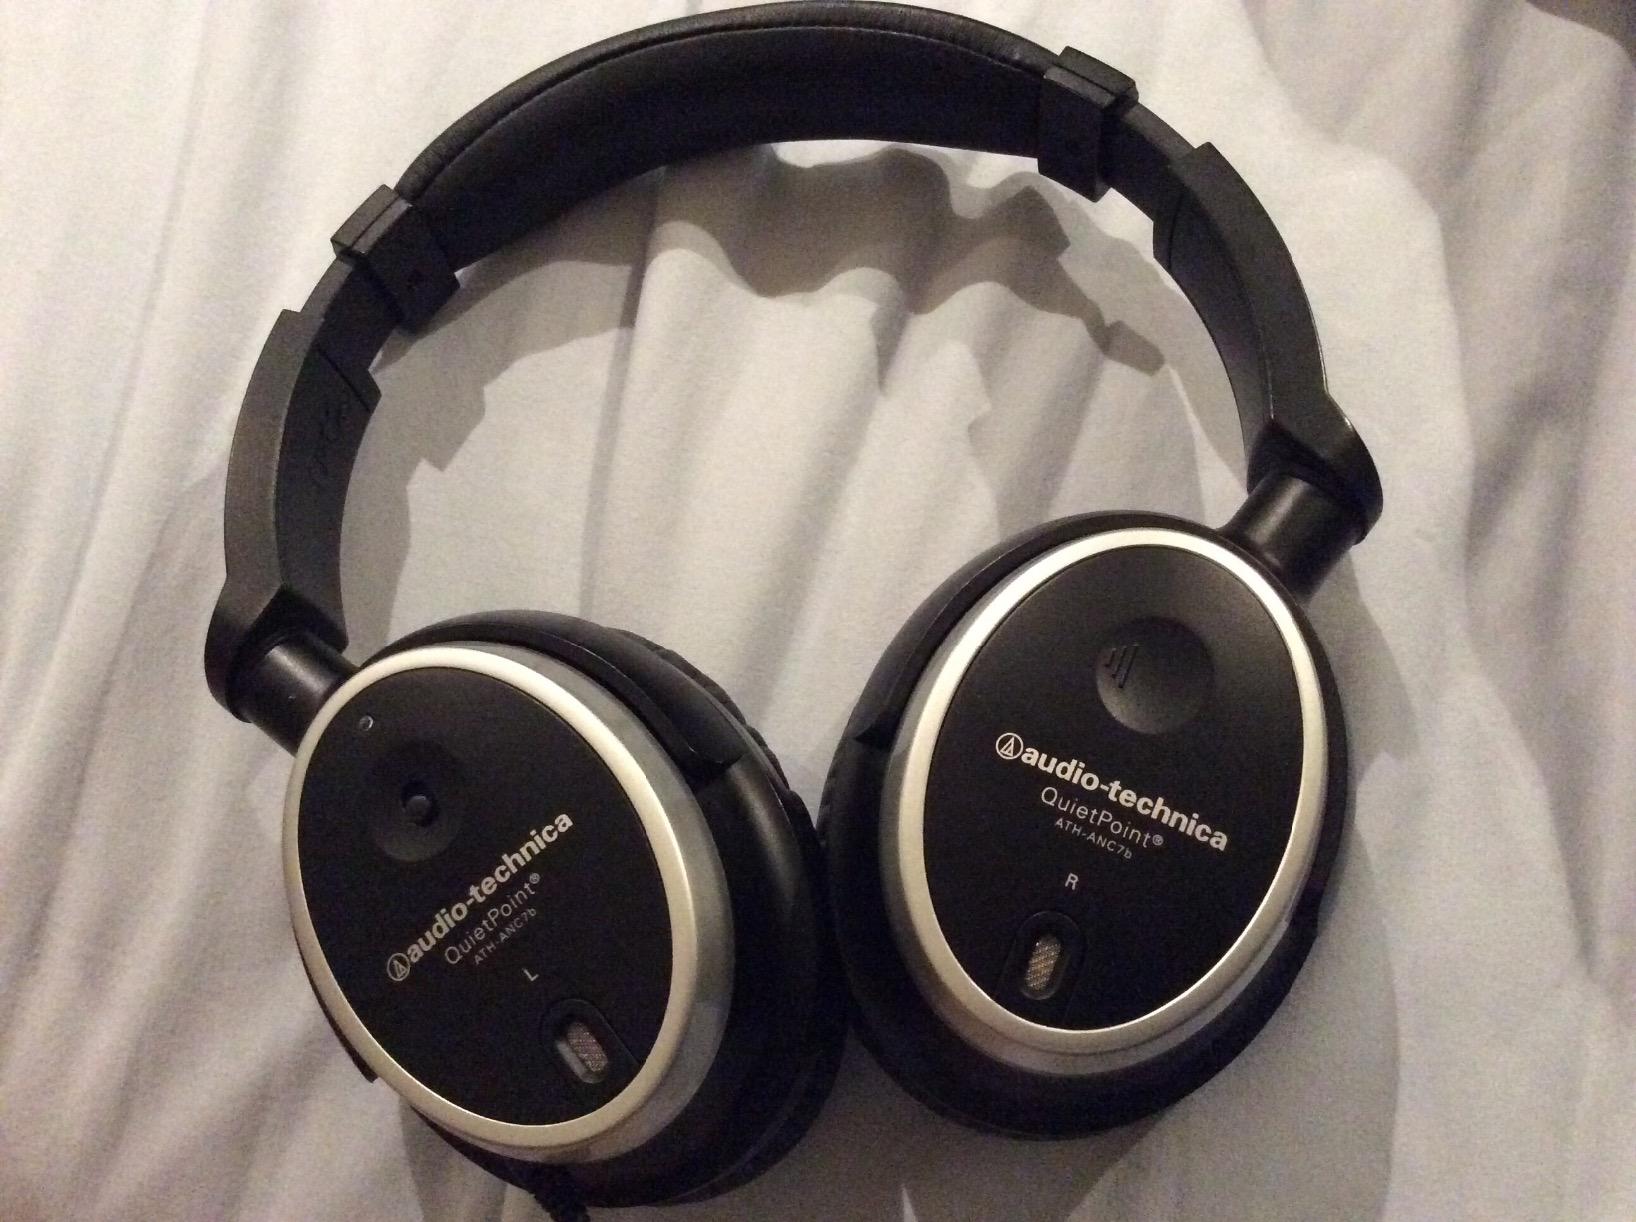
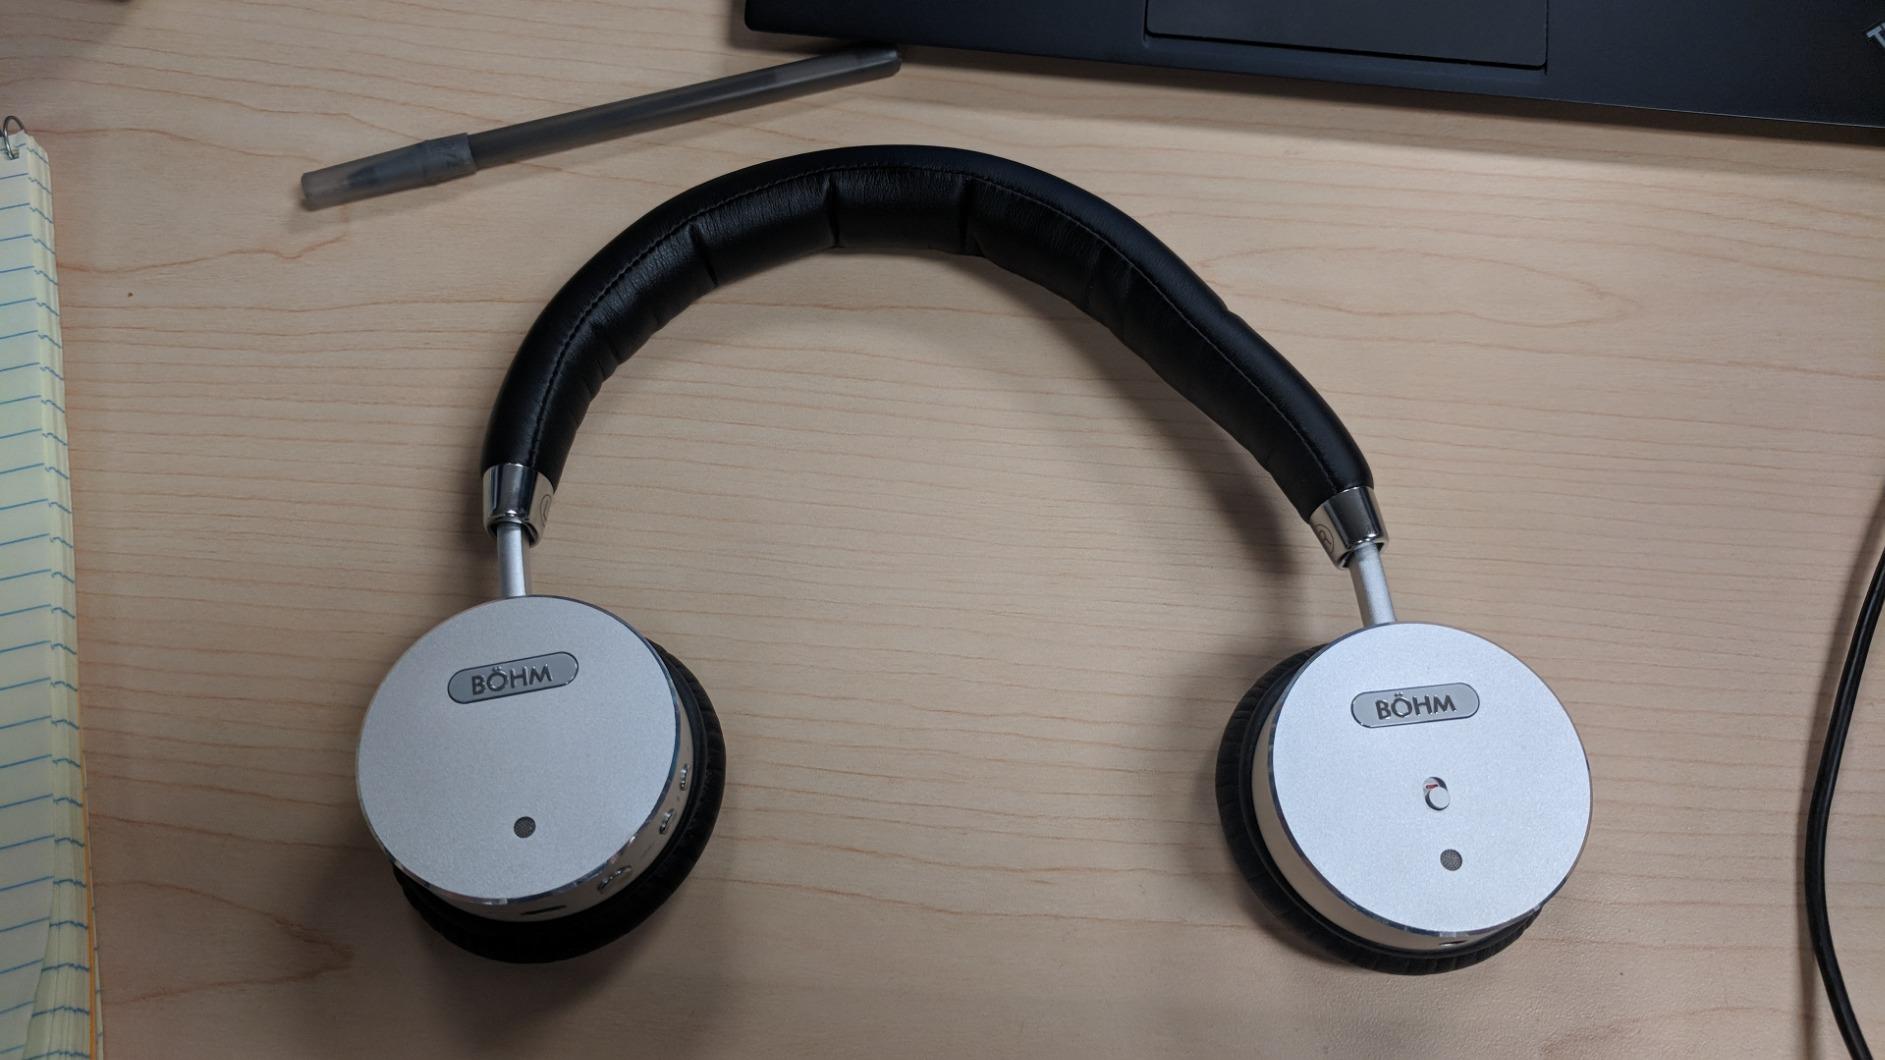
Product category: headphones
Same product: no